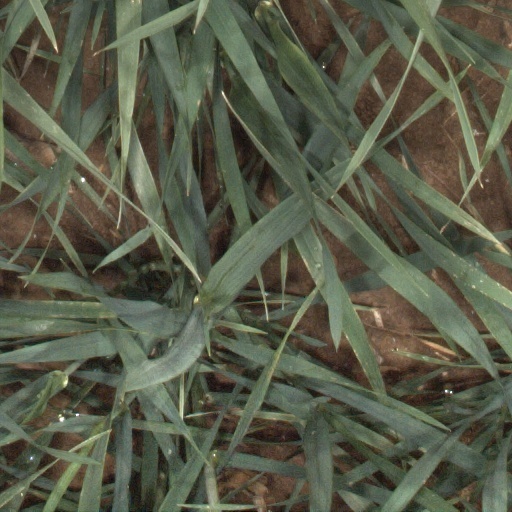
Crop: wheat